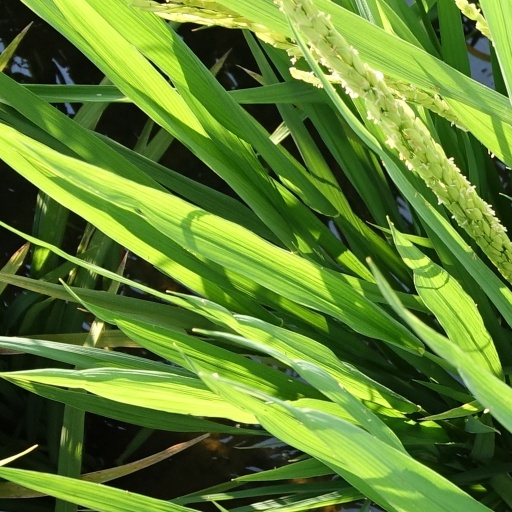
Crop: rice